Sistine Chapel Choir

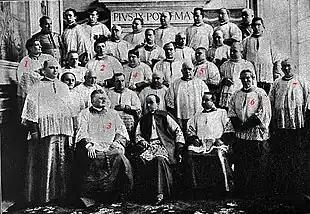
The choir in 1898, which included seven castrato singers: 1 Giovanni Cesari. 2 Domenico Salvatori. 3 Domenico Mustafà. 4 Alessandro Moreschi. 5 Vincenzo Sebastianelli. 6 Gustavo Pesci. 7 Giuseppe Ritarossi.

Pope Sixtus IV, who reigned from 1471 to 1484, established the Cappella Musicale Pontificia as his permanent personal choir. It sang in the chapel of the Apostolic Palace which Sixtus had renovated to become his private chapel, originally called the "Cappella Magna" and later known as the Sistine Chapel. The choir was and remains all-male and sang without musical accompaniment ("a cappella"). It initially consisted of between 16 and 24 singers with the men singing the bass, tenor, and alto parts and pre-adolescent boys singing the soprano parts, although from the mid-16th century, adult castrato singers began to replace the boy singers. The choir was to become the most important center of Roman music. Josquin des Prez, one of the greatest composers of the Renaissance, served as its composer and directed the choir from 1486 to 1494.